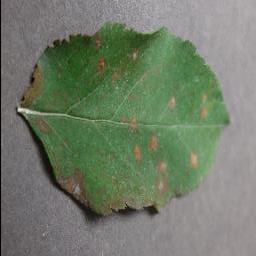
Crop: apple
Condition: cedar_rust